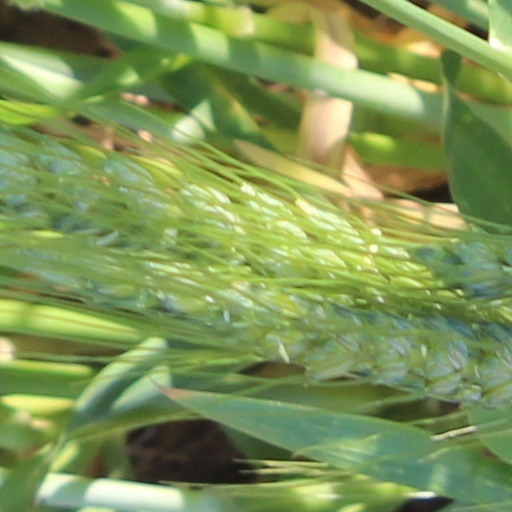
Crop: wheat